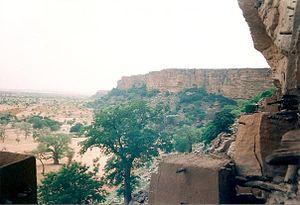
Falaise de Bandiagara, Pays Dogon, Mali
Le Pays Dogon est une région du Mali, peuplée essentiellement par les Dogon.
La 4ᵉ session du Comité du patrimoine mondial a eu lieu du 1ᵉʳ septembre 1980 au 5 septembre 1980 à Paris, en France.